Question: Please indicate a possible affordance area of cup that can be used for holding
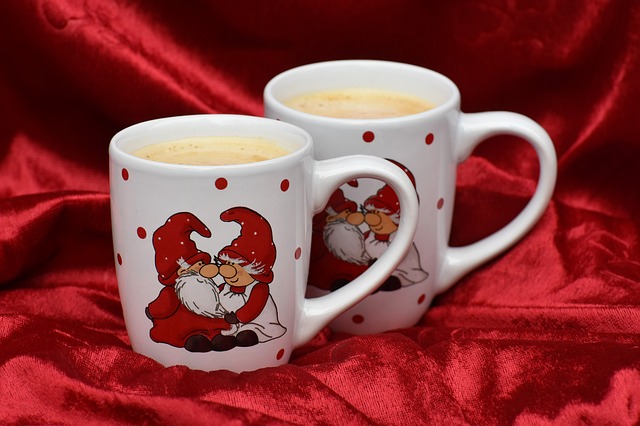
Answer: [108.5, 117.5, 412.5, 364.5]